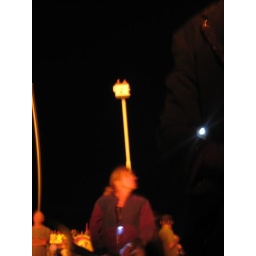
Crane's got the best seat in the house